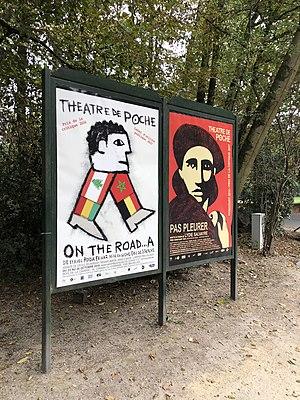
Théâtre de Poche (Bruxelles)
Le Théâtre de Poche est une institution théâtrale fondée à Bruxelles en 1951 par Roger Domani et Roland Ravez. Il est installé à l’entrée du Bois de la Cambre depuis 1966. D’abord expérimental par ses textes et ses formes, le Théâtre de Poche se centre dès les années 1990 sur un théâtre dédié aux questions de société.